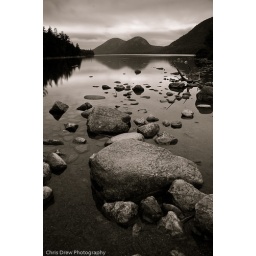
Taken at sunset in Acadia National Park in Maine. Converted to a black &amp;amp; white image in Lightroom.